Muscogee mythology

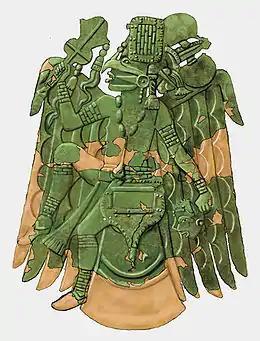
Illustration of a S.E.C.C. Falcon Dancer based on a Rogan plate from Etowah in northern Georgia

The early historic Muscogee were probably descendants of the Mississippian culture peoples who lived along the Tennessee River, in what is now modern Tennessee and Alabama, and possibly related to the Utinahica of southern Georgia. More of a loose confederacy than a single tribe, the Mvskoke lived in autonomous villages in river valleys throughout what are today the states of Tennessee, Georgia, and Alabama also consisted of many ethnic groups speaking several distinct languages, such as the Hitchiti, Alabama, and Coushatta. Those who lived along the Ocmulgee River and the Oconee River were called "Creek Indians" by British traders from South Carolina; eventually the name was applied to all of the various natives of creek towns, becoming increasingly divided between the Lower Towns of the Georgia frontier on the Chattahoochee River (see Apalachicola Province), Ocmulgee River, and Flint River and the Upper Towns of the Alabama River Valley.